Abu Bakr al-Razi

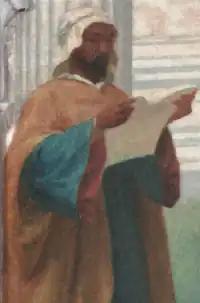
al-Razi as depicted by Veloso Salgado

This 23-volume medical textbook sets the foundation of gynecology, obstetrics, oncology and chemotherapy, and ophthalmic surgery. It also contains considerations and criticism on Aristotle and Plato and expresses innovative views on many subjects. Because of this book alone, many scholars consider al-Razi the greatest medical doctor of the Middle Ages.